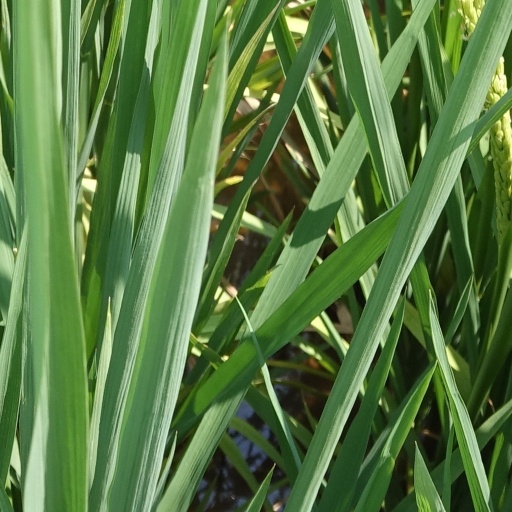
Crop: rice